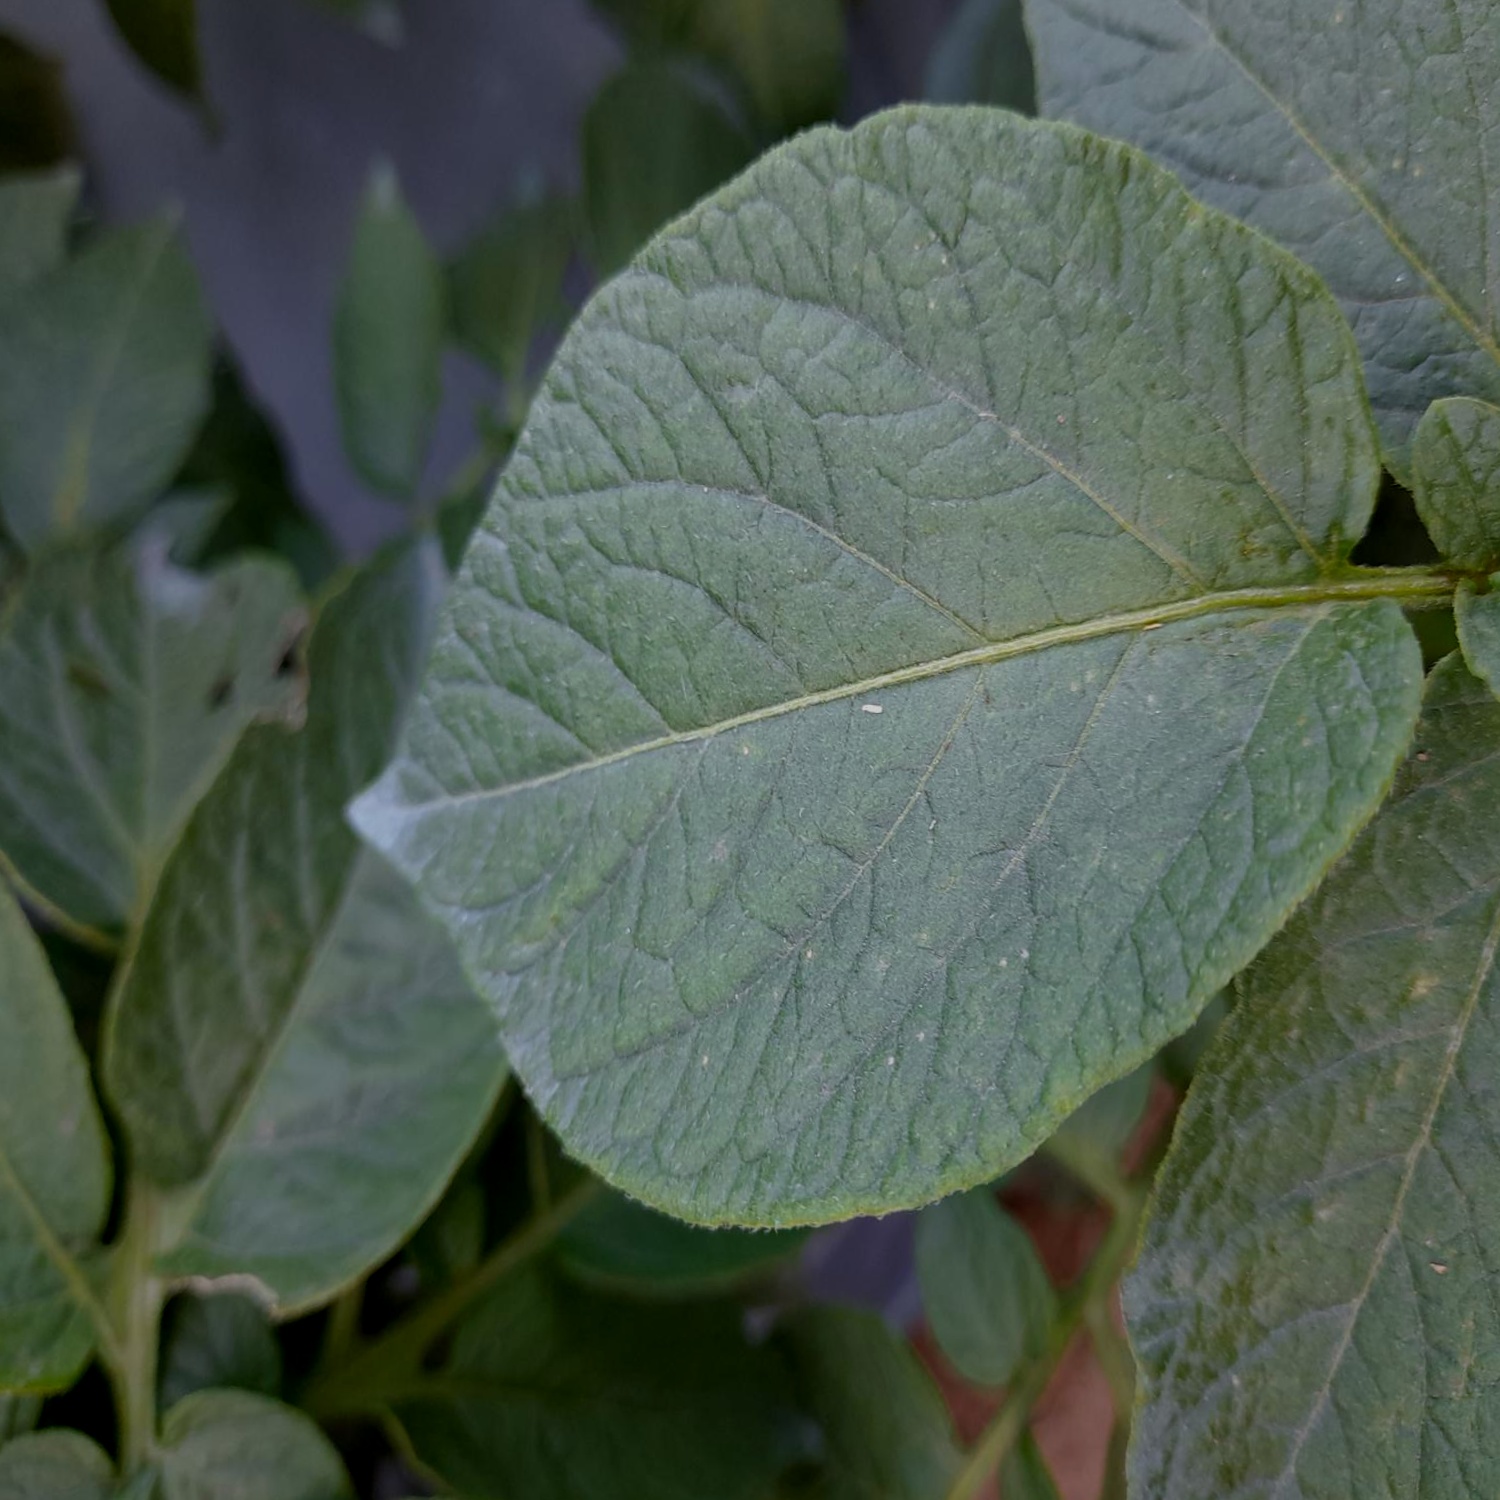
Etiqueta: Sana